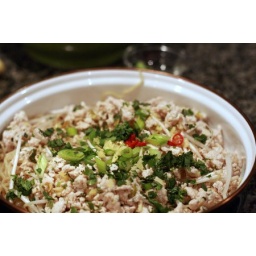
Ginger and lime shredded chicken, beansprouts, chillies, green onions and coriander over home made ramen noodles